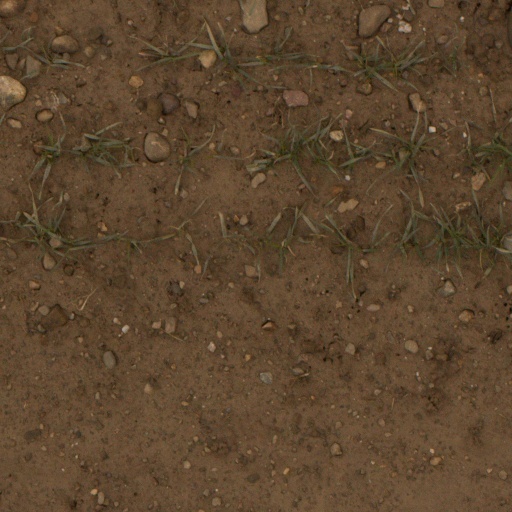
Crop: wheat